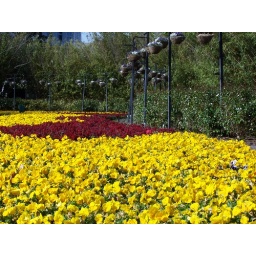
yellow and red flowers in annuals bed in front of hanging baskets and bamboo